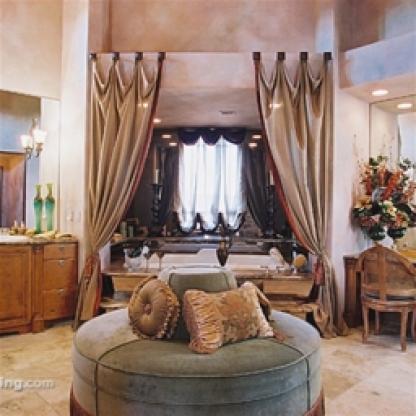
Scene: Indoor